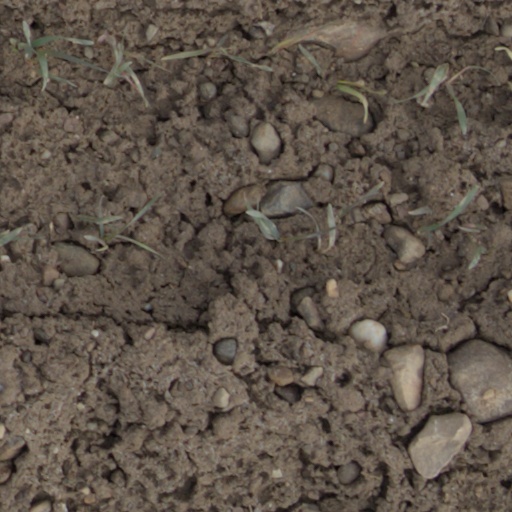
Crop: wheat